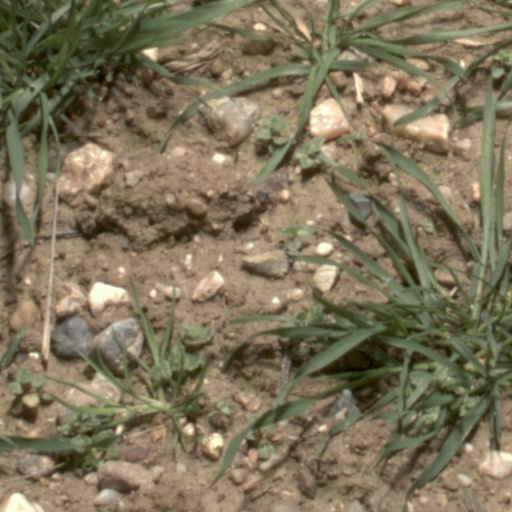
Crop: wheat